Capillaritis

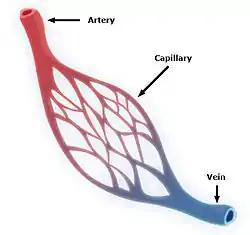
Capillary system

Capillaritis is where the capillaries, usually of the legs or lungs, are inflamed, allowing blood cells to pass through.